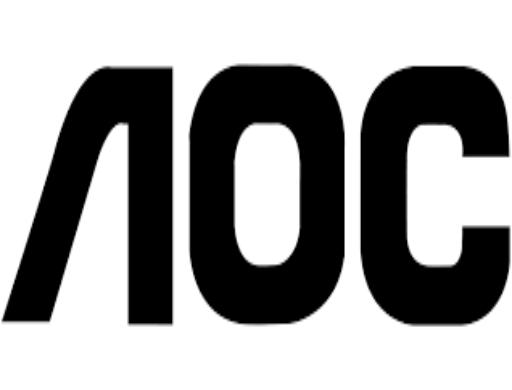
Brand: Admiral Oversea Corporation
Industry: Electronic